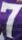
Number: 7